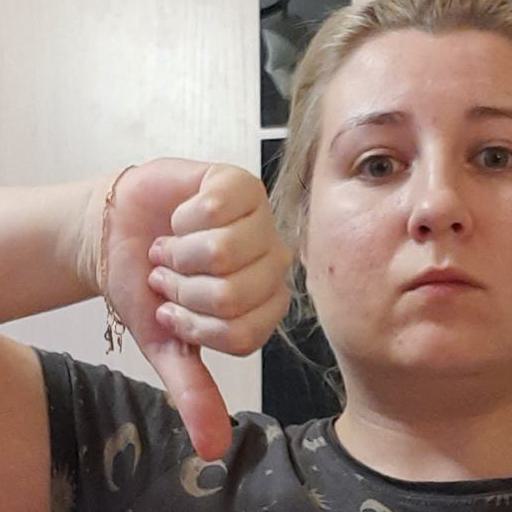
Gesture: dislike